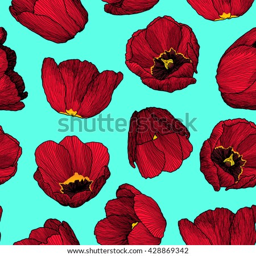
vector graphic hand - drawn ink seamless pattern of red tulip flowers in a linear style .